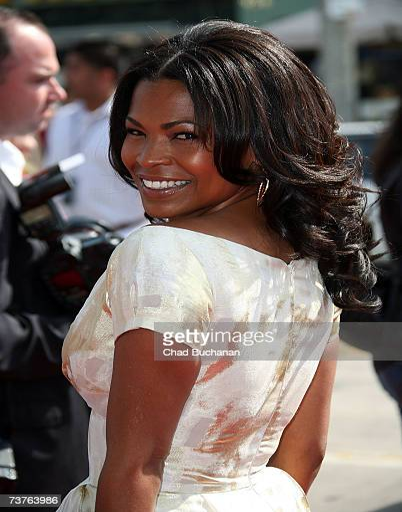
actor arrives at the premiere of the film